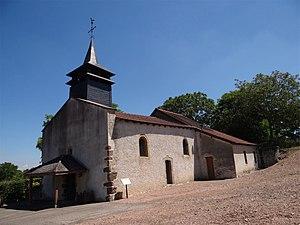
Église Saint Christophe, Le Pin, Allier, France.
Le Pin est une commune française, située dans le département de l'Allier en région Auvergne-Rhône-Alpes.